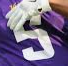
Number: 5